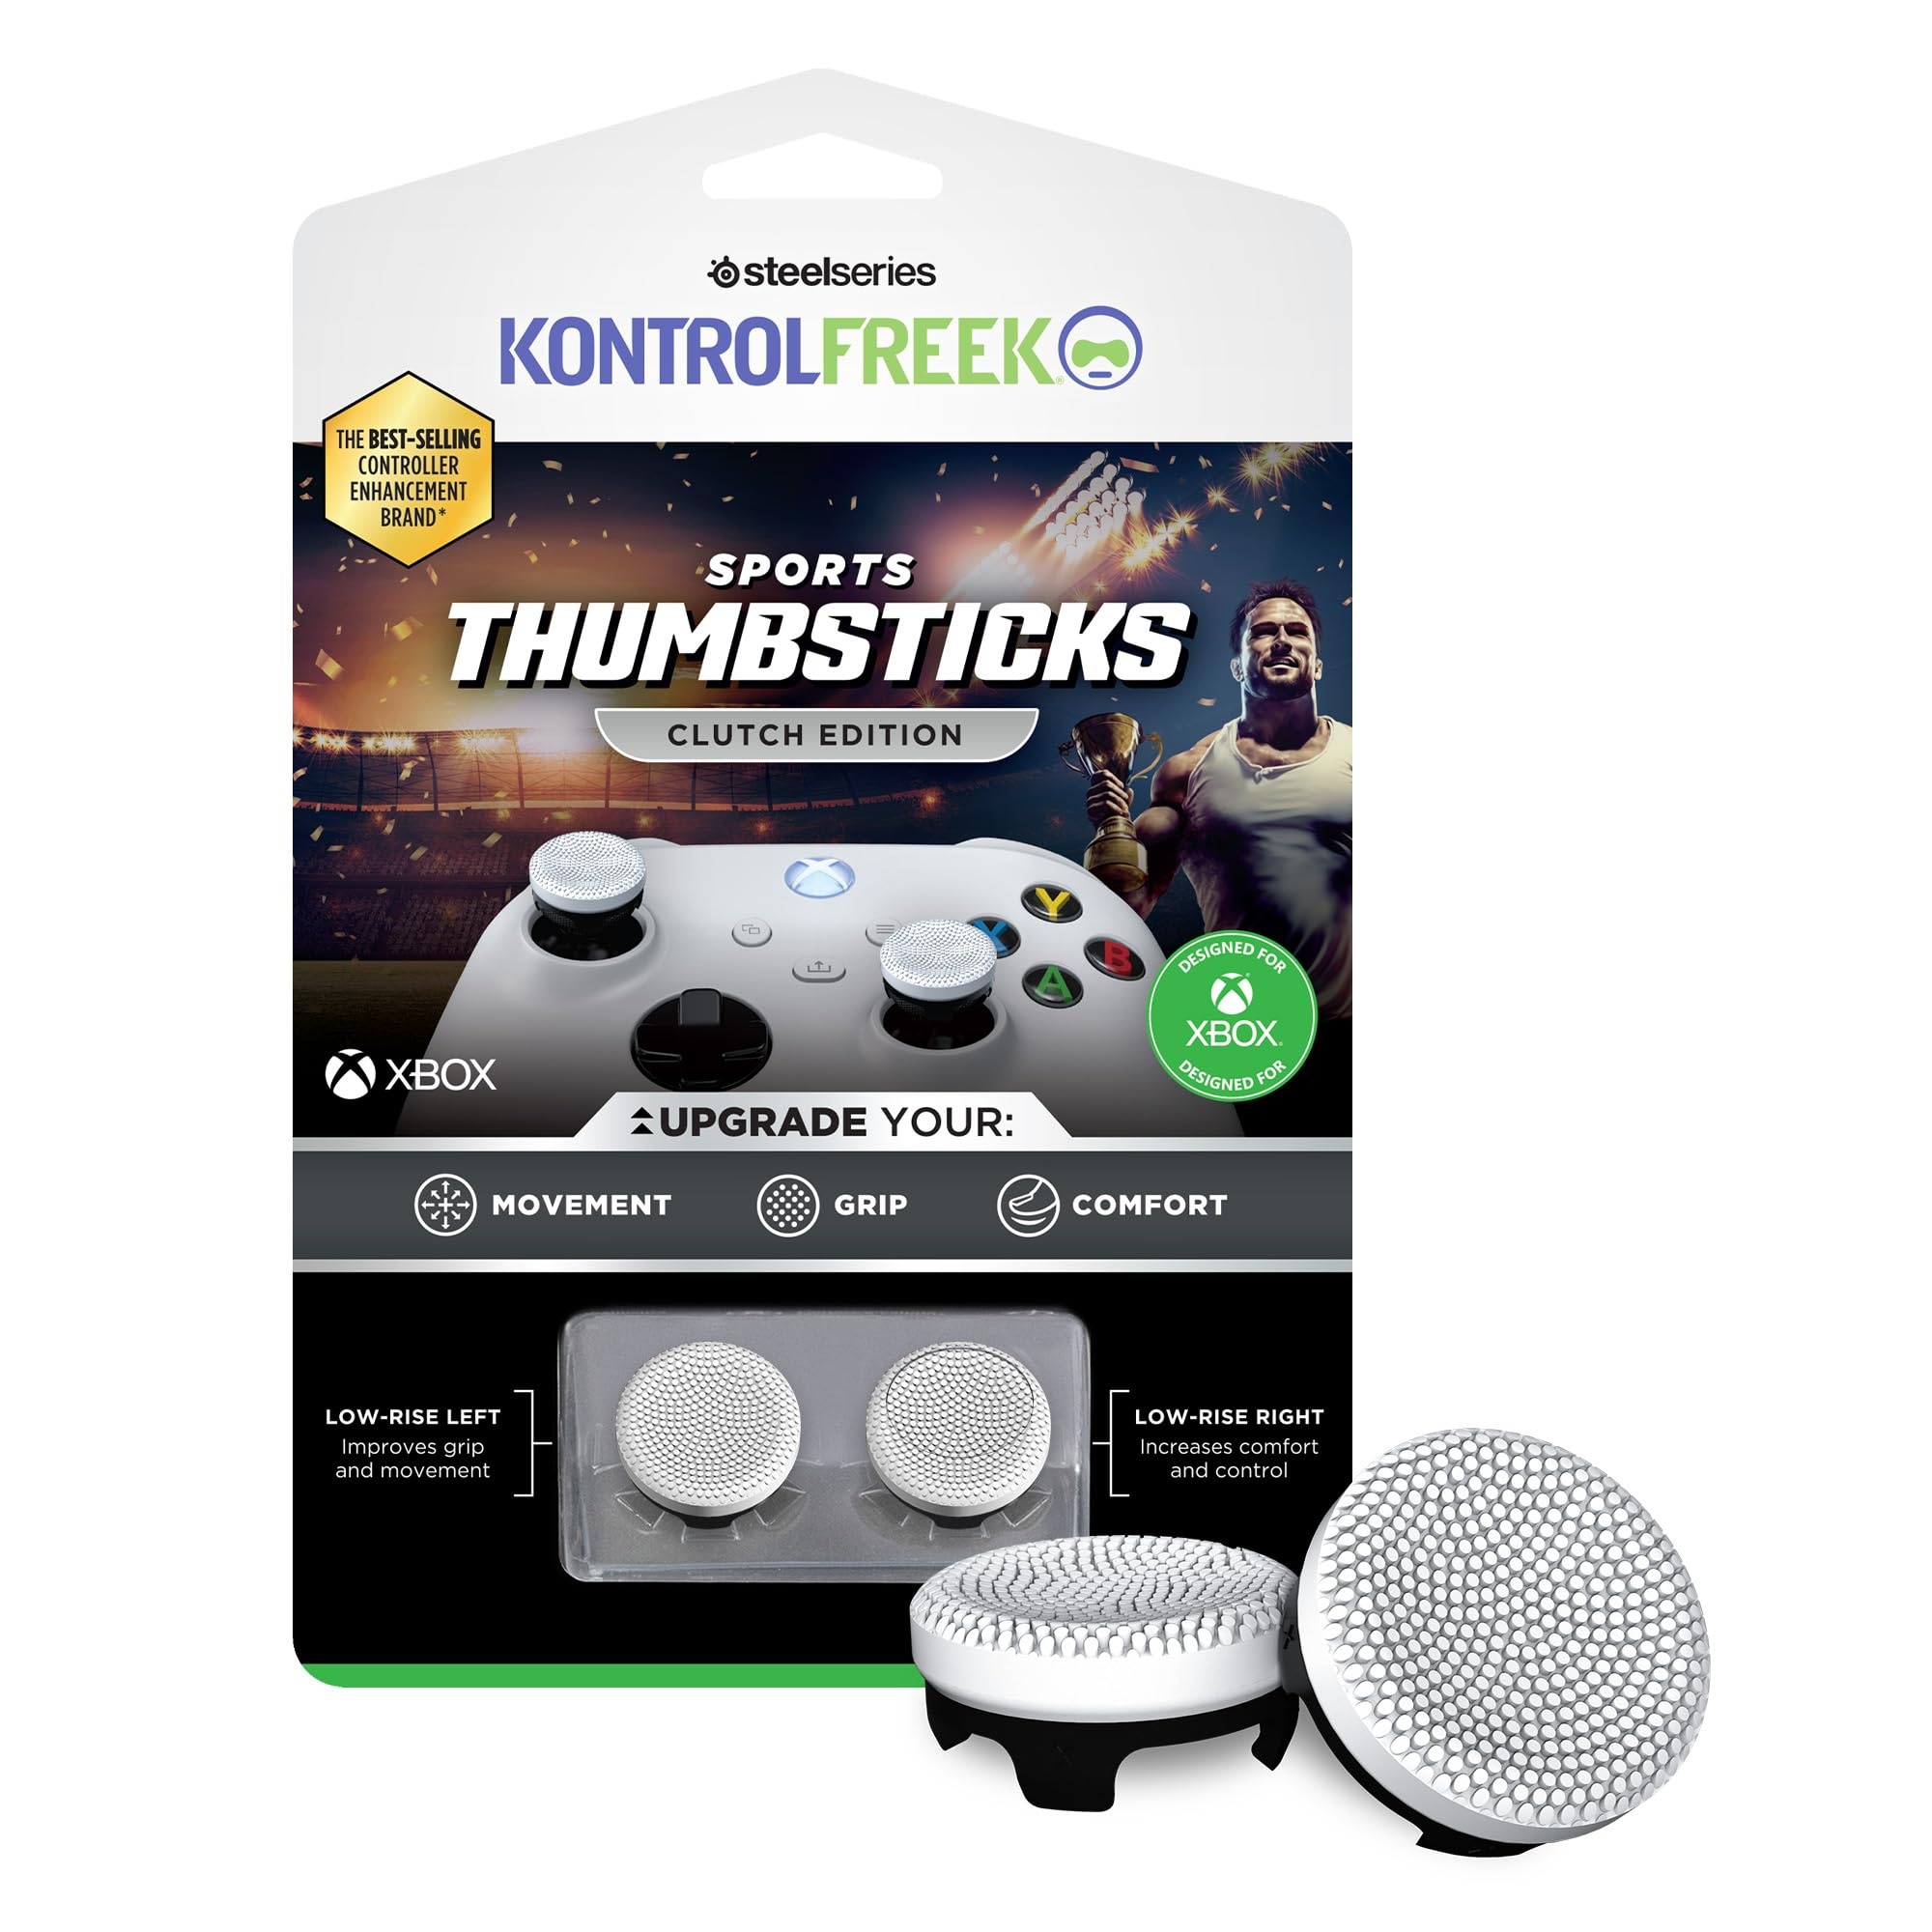
KontrolFreek Clutch for Xbox One and Xbox Series X Controller | Performance Thumbsticks | 2 Low-Rise Concave | Black & White
Brand: KontrolFreek Color: white Features: Dramatically upgrade your movement, grip and comfort in sports games Low-rise thumbstick improves grip and movement on left analog Low-rise thumbstick increases comfort and control on right analog New improved proprietary rubber material for extra grip and comfort Made in the USA by the industry leading controller enhancement brand Binding: Electronics Release Date: 13-06-2024 model number: Clutch Part Number: 5100-XBX EAN: 0810052985350 Package Dimensions: 7.4 x 5.0 x 1.3 inches
Brand: KontrolFreek
Category: Electronics > Electronics Accessories > Computer Components > Input Device Accessories > Game Controller Accessories > Thumb Grips